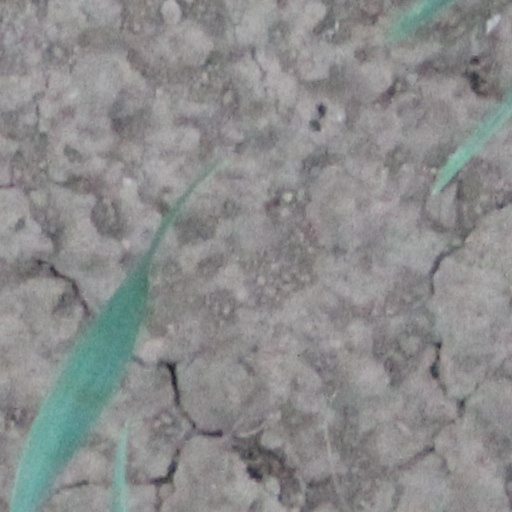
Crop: wheat